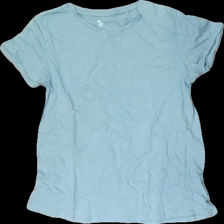
View: front
Type: T-shirt
Category: Ladies
Brand: Not in the list
Brand text on label: FSBN sister
Colors: Blue
Material: 100% cotton
Cut: Regular
Size: S
Season: All
Damage: sned söm
Damage location: bottom right
Damage 2 location: bottom left
Price range: <50
Recommended usage: Export
Description: blå t-shirt med sned söm